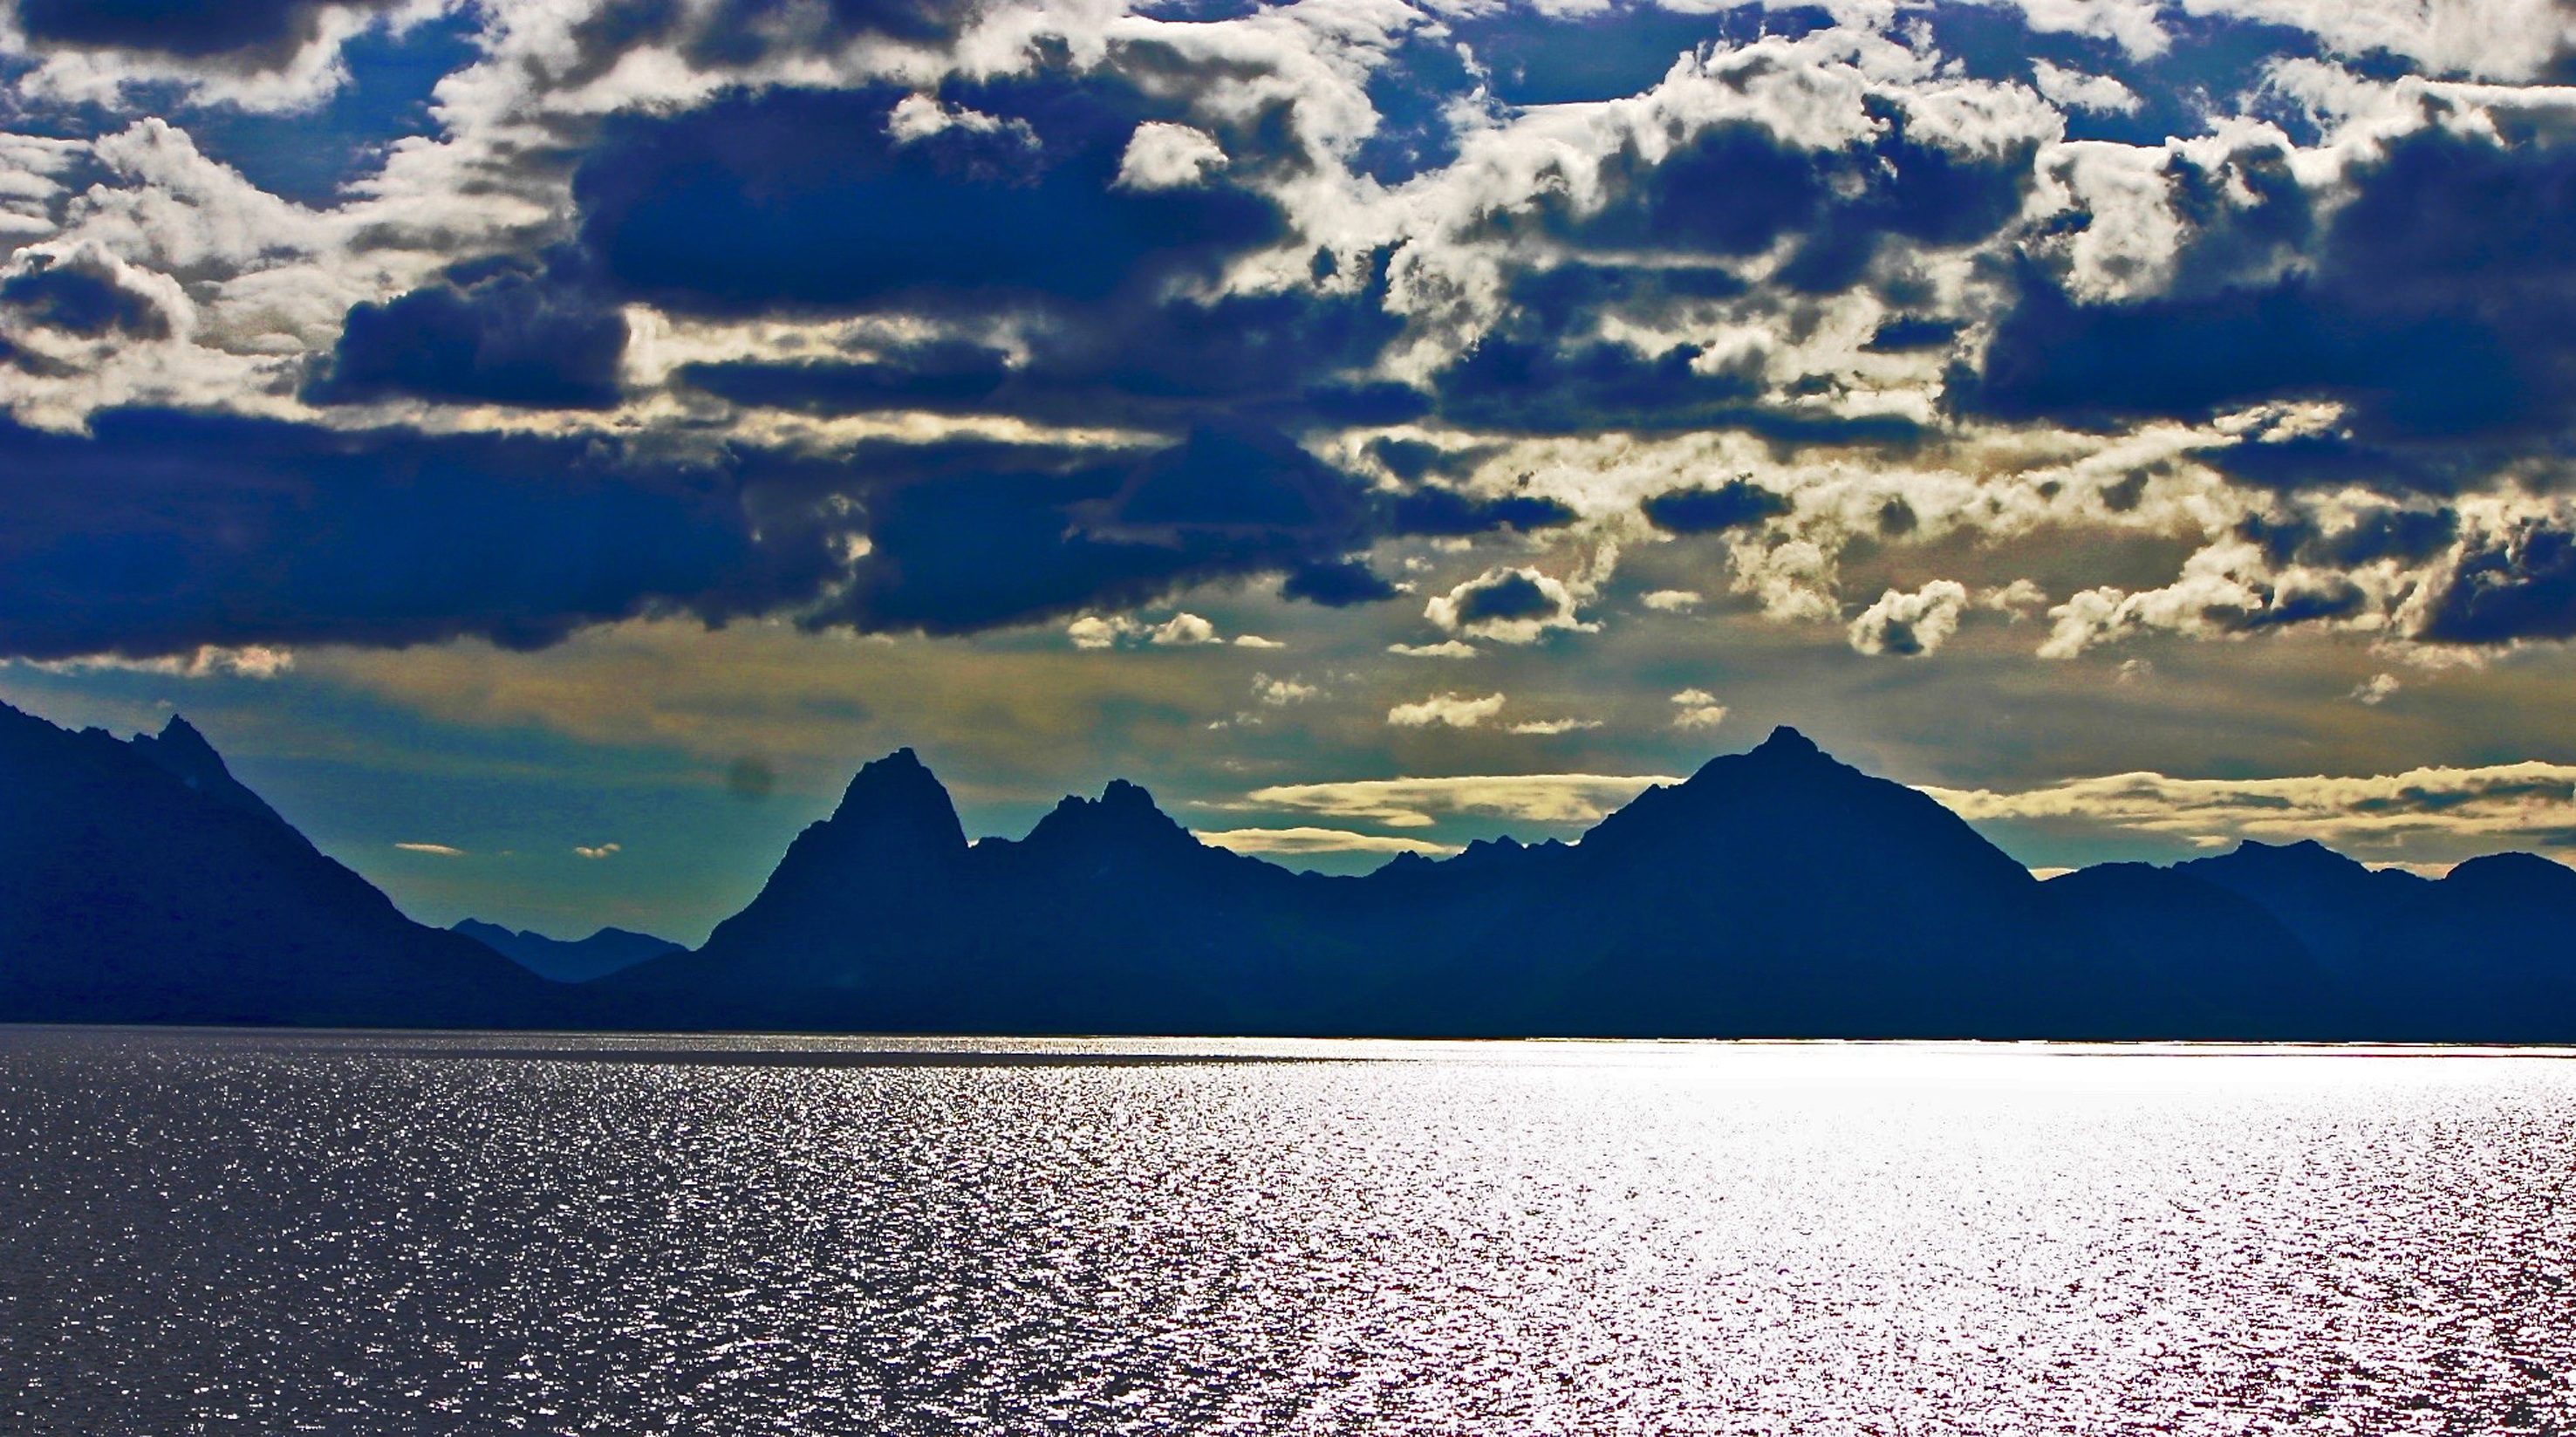
landscape, sea, nature, horizon, mountain, cloud, sky, sunrise, sunlight, morning, lake, dawn, mountain range, dusk, reflection, scenic, fjord, arctic, lighting, mountain landscape, clouds, mountains, outlook, plateau, loch, norway, norge, scandinavia, back light, lofoten, arctic ocean, mountain peaks, hurtigruten, geographical feature, mountainous landforms, computer wallpaper